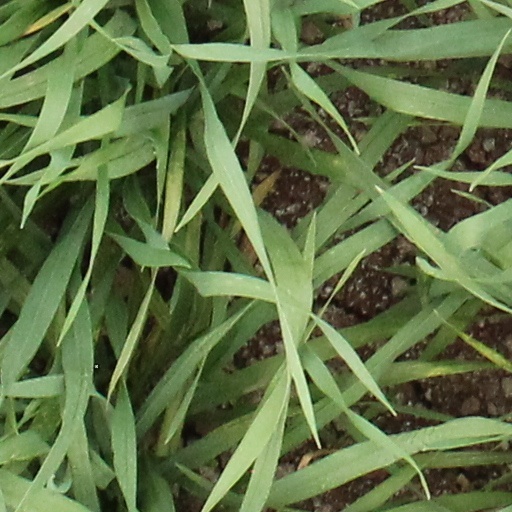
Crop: wheat